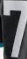
Number: 7